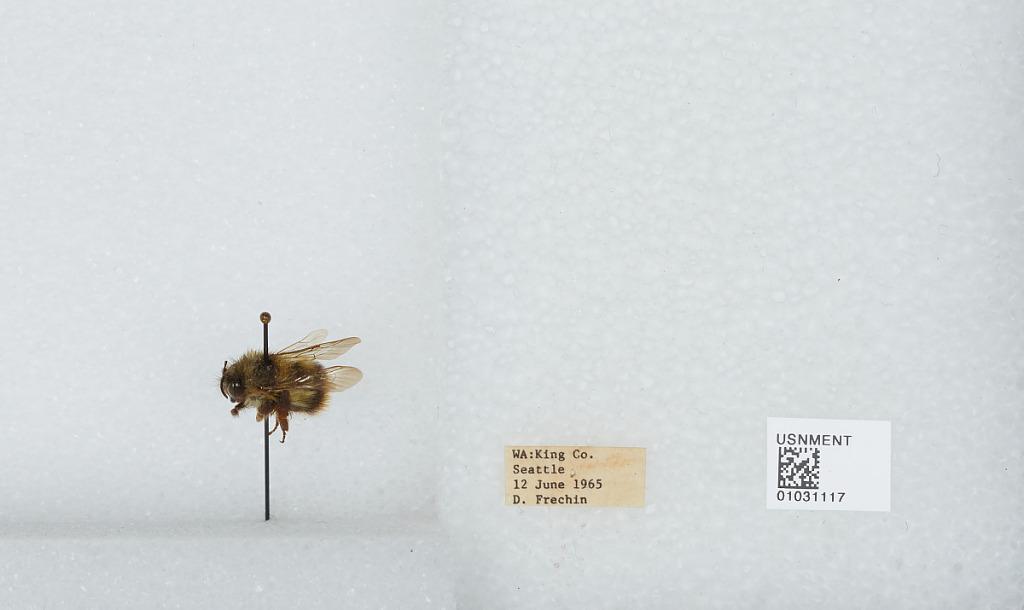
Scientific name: Bombus (Pyrobombus) mixtus Cresson
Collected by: D. Frechin
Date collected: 1965-6-12
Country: United States
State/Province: Washington
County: King
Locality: Seattle
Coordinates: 47.6097, -122.333